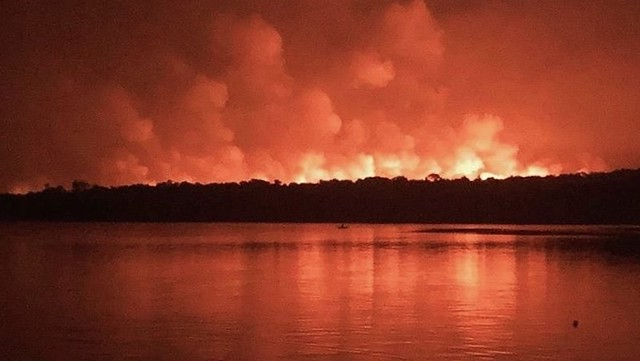
Fire: yes
Smoke: yes